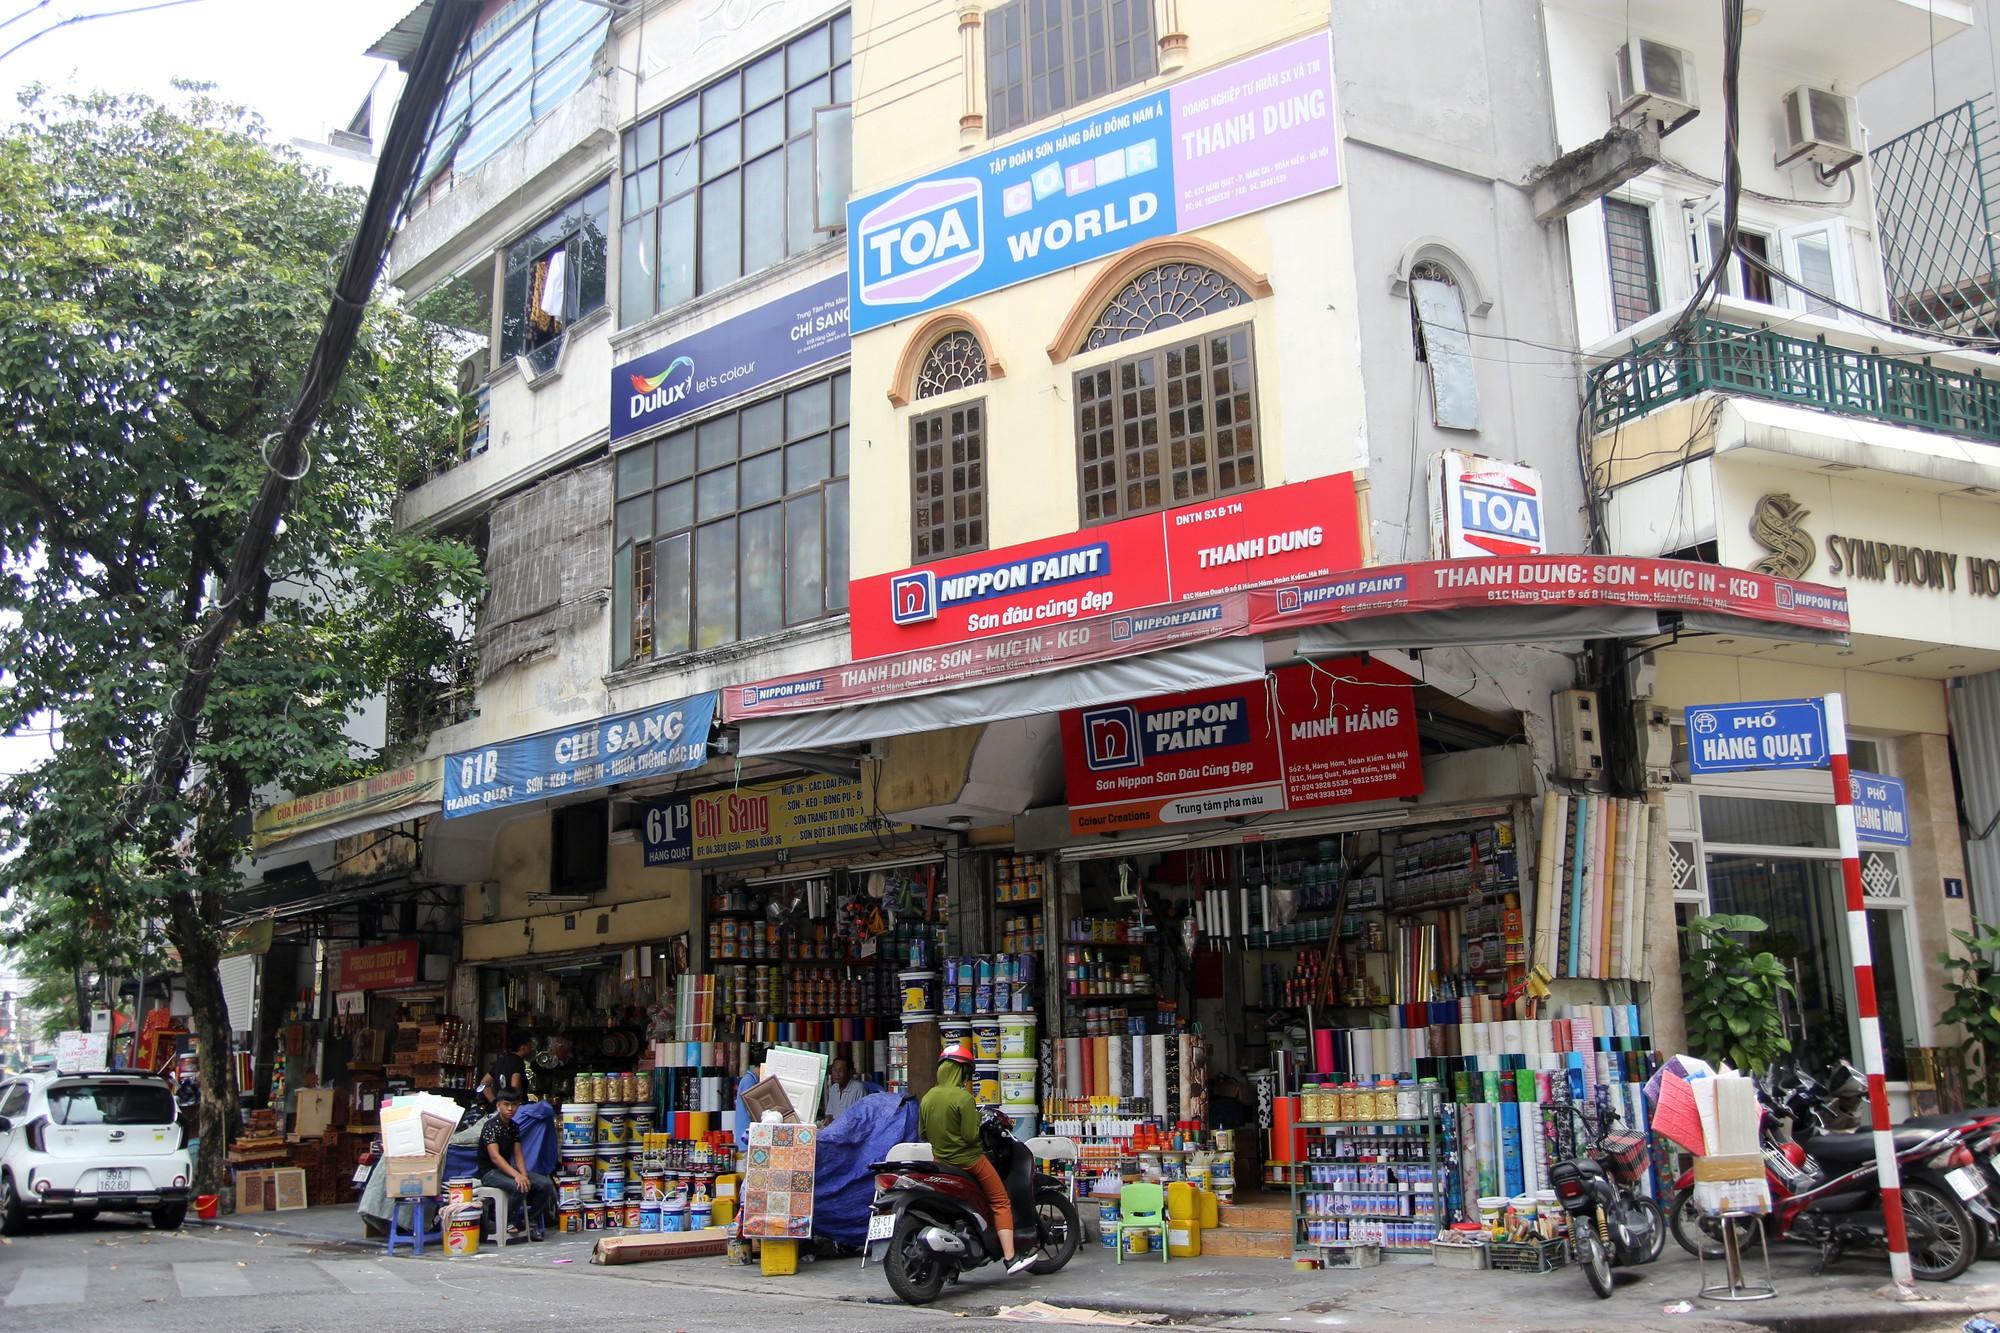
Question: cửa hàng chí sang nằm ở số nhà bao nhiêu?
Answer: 61b